House at 16–18 Preston Road

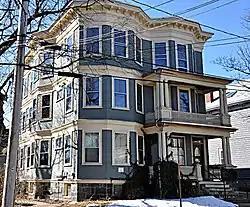

The House at 16–18 Preston Road in Somerville, Massachusetts is one of the city's finest Colonial Revival multiunit houses. The three-story wood-frame house was built c. 1910. It has a flat roof with projecting eaves, and a modillioned cornice. The front facade has a two-story porch, with each level supported by clusters of colonettes. The house was built on the site of a former apple orchard owned by George Ireland; the street is named for Ireland's wife, Jane Preston Ireland.